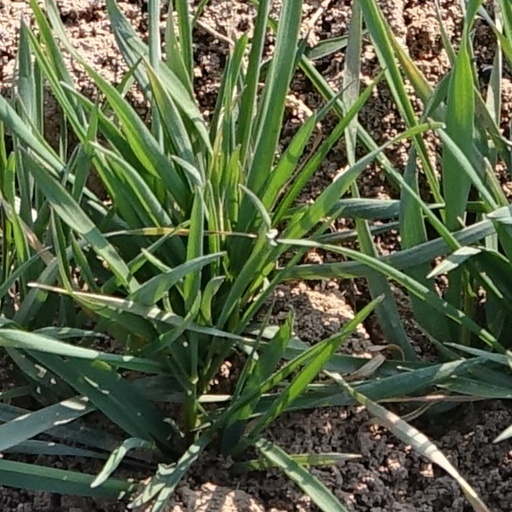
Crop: wheat